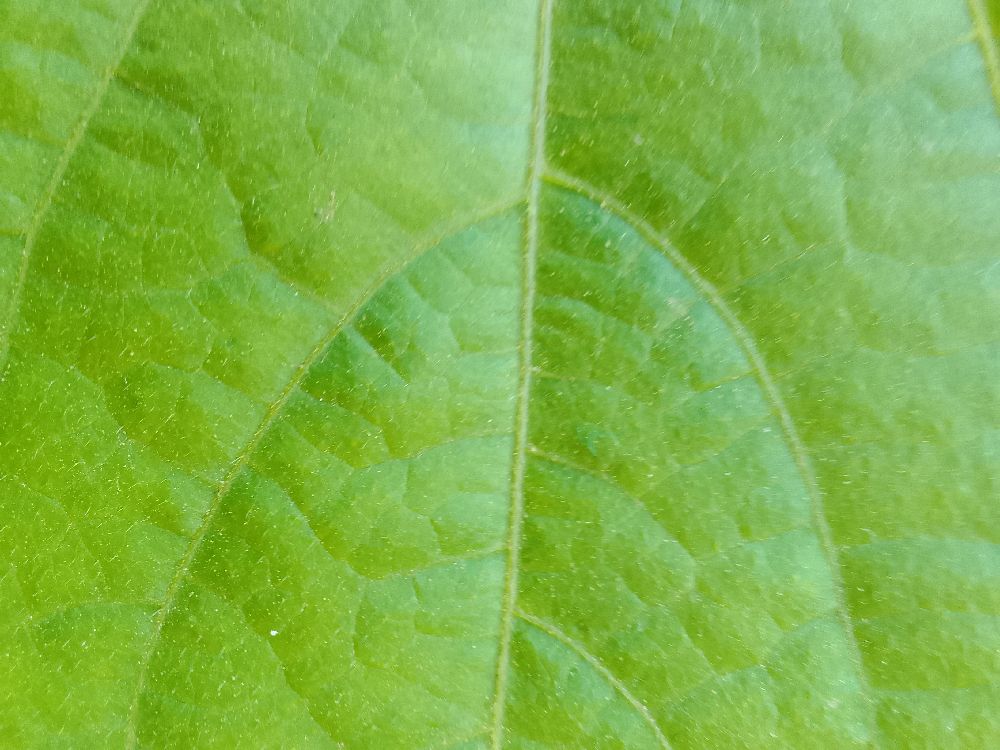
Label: healthy